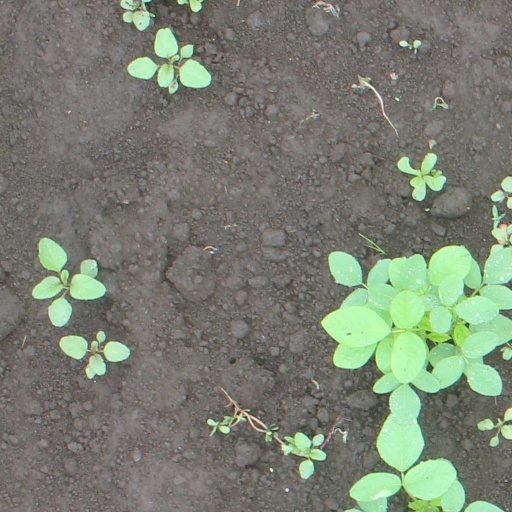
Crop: soybean